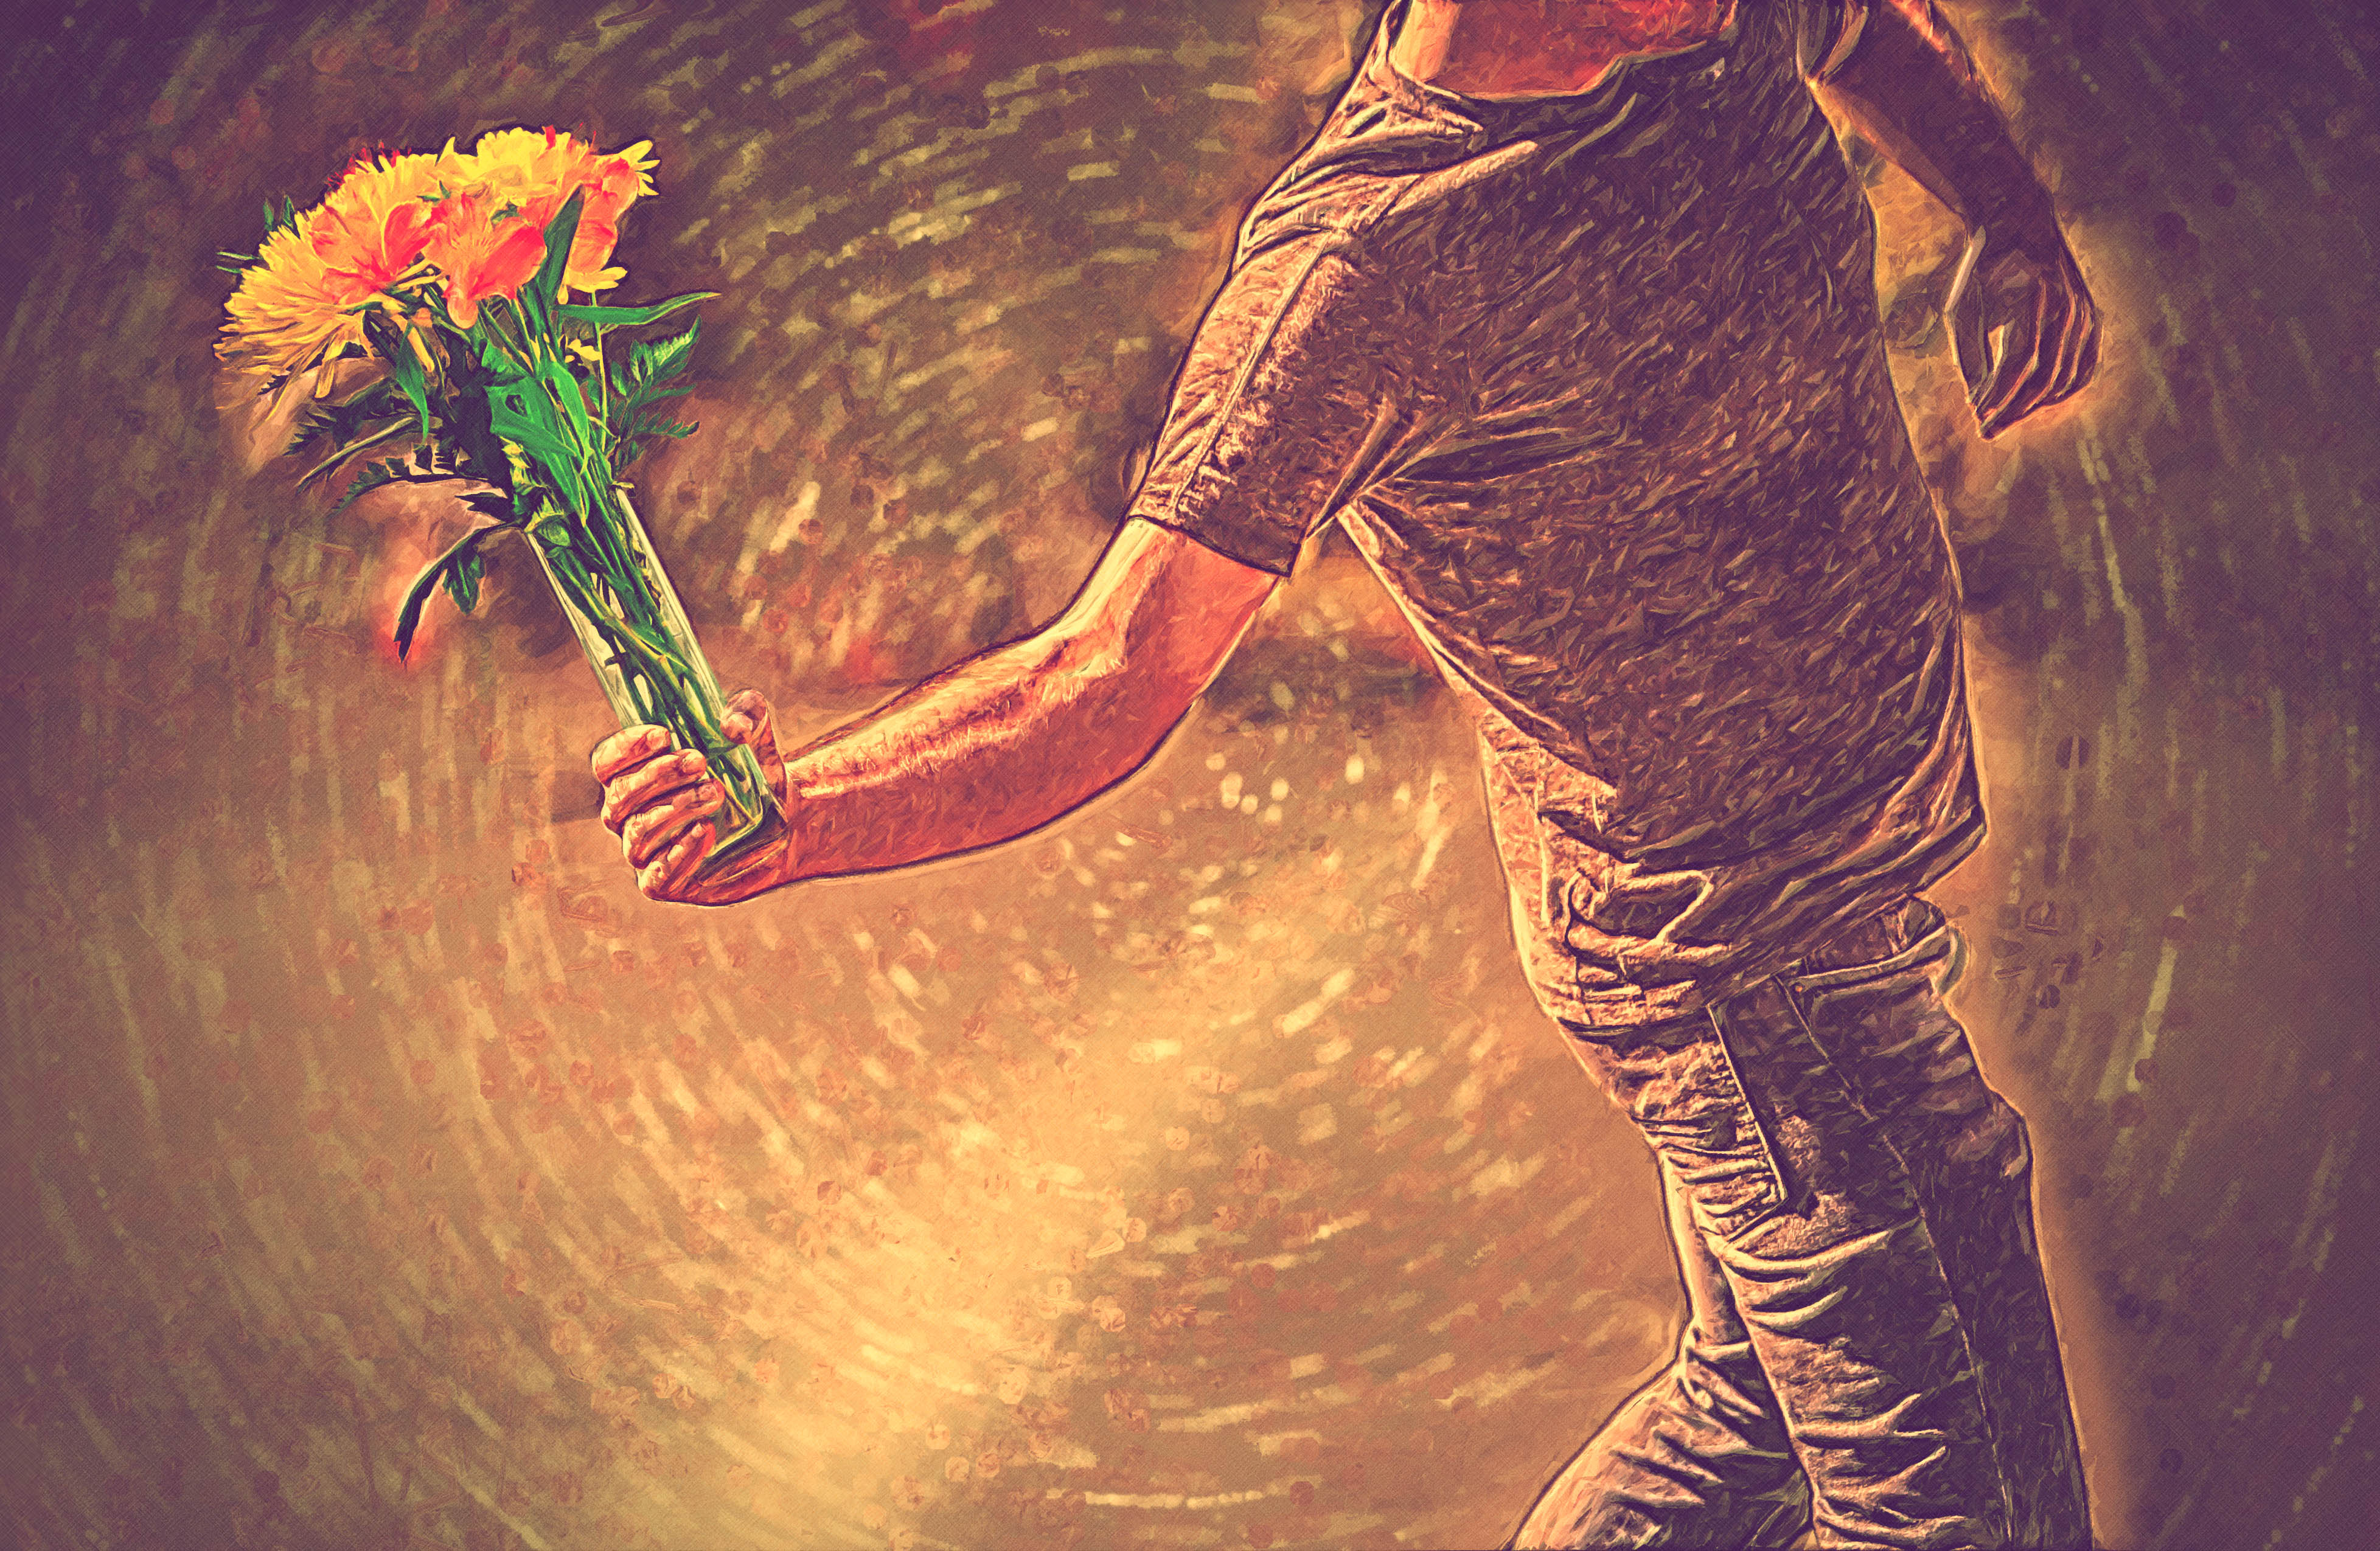
flowers, vase, throwing, rage, man, art, human, girl, organism, computer wallpaper, happiness, tree, cg artwork, fun, illustration, plant, visual arts